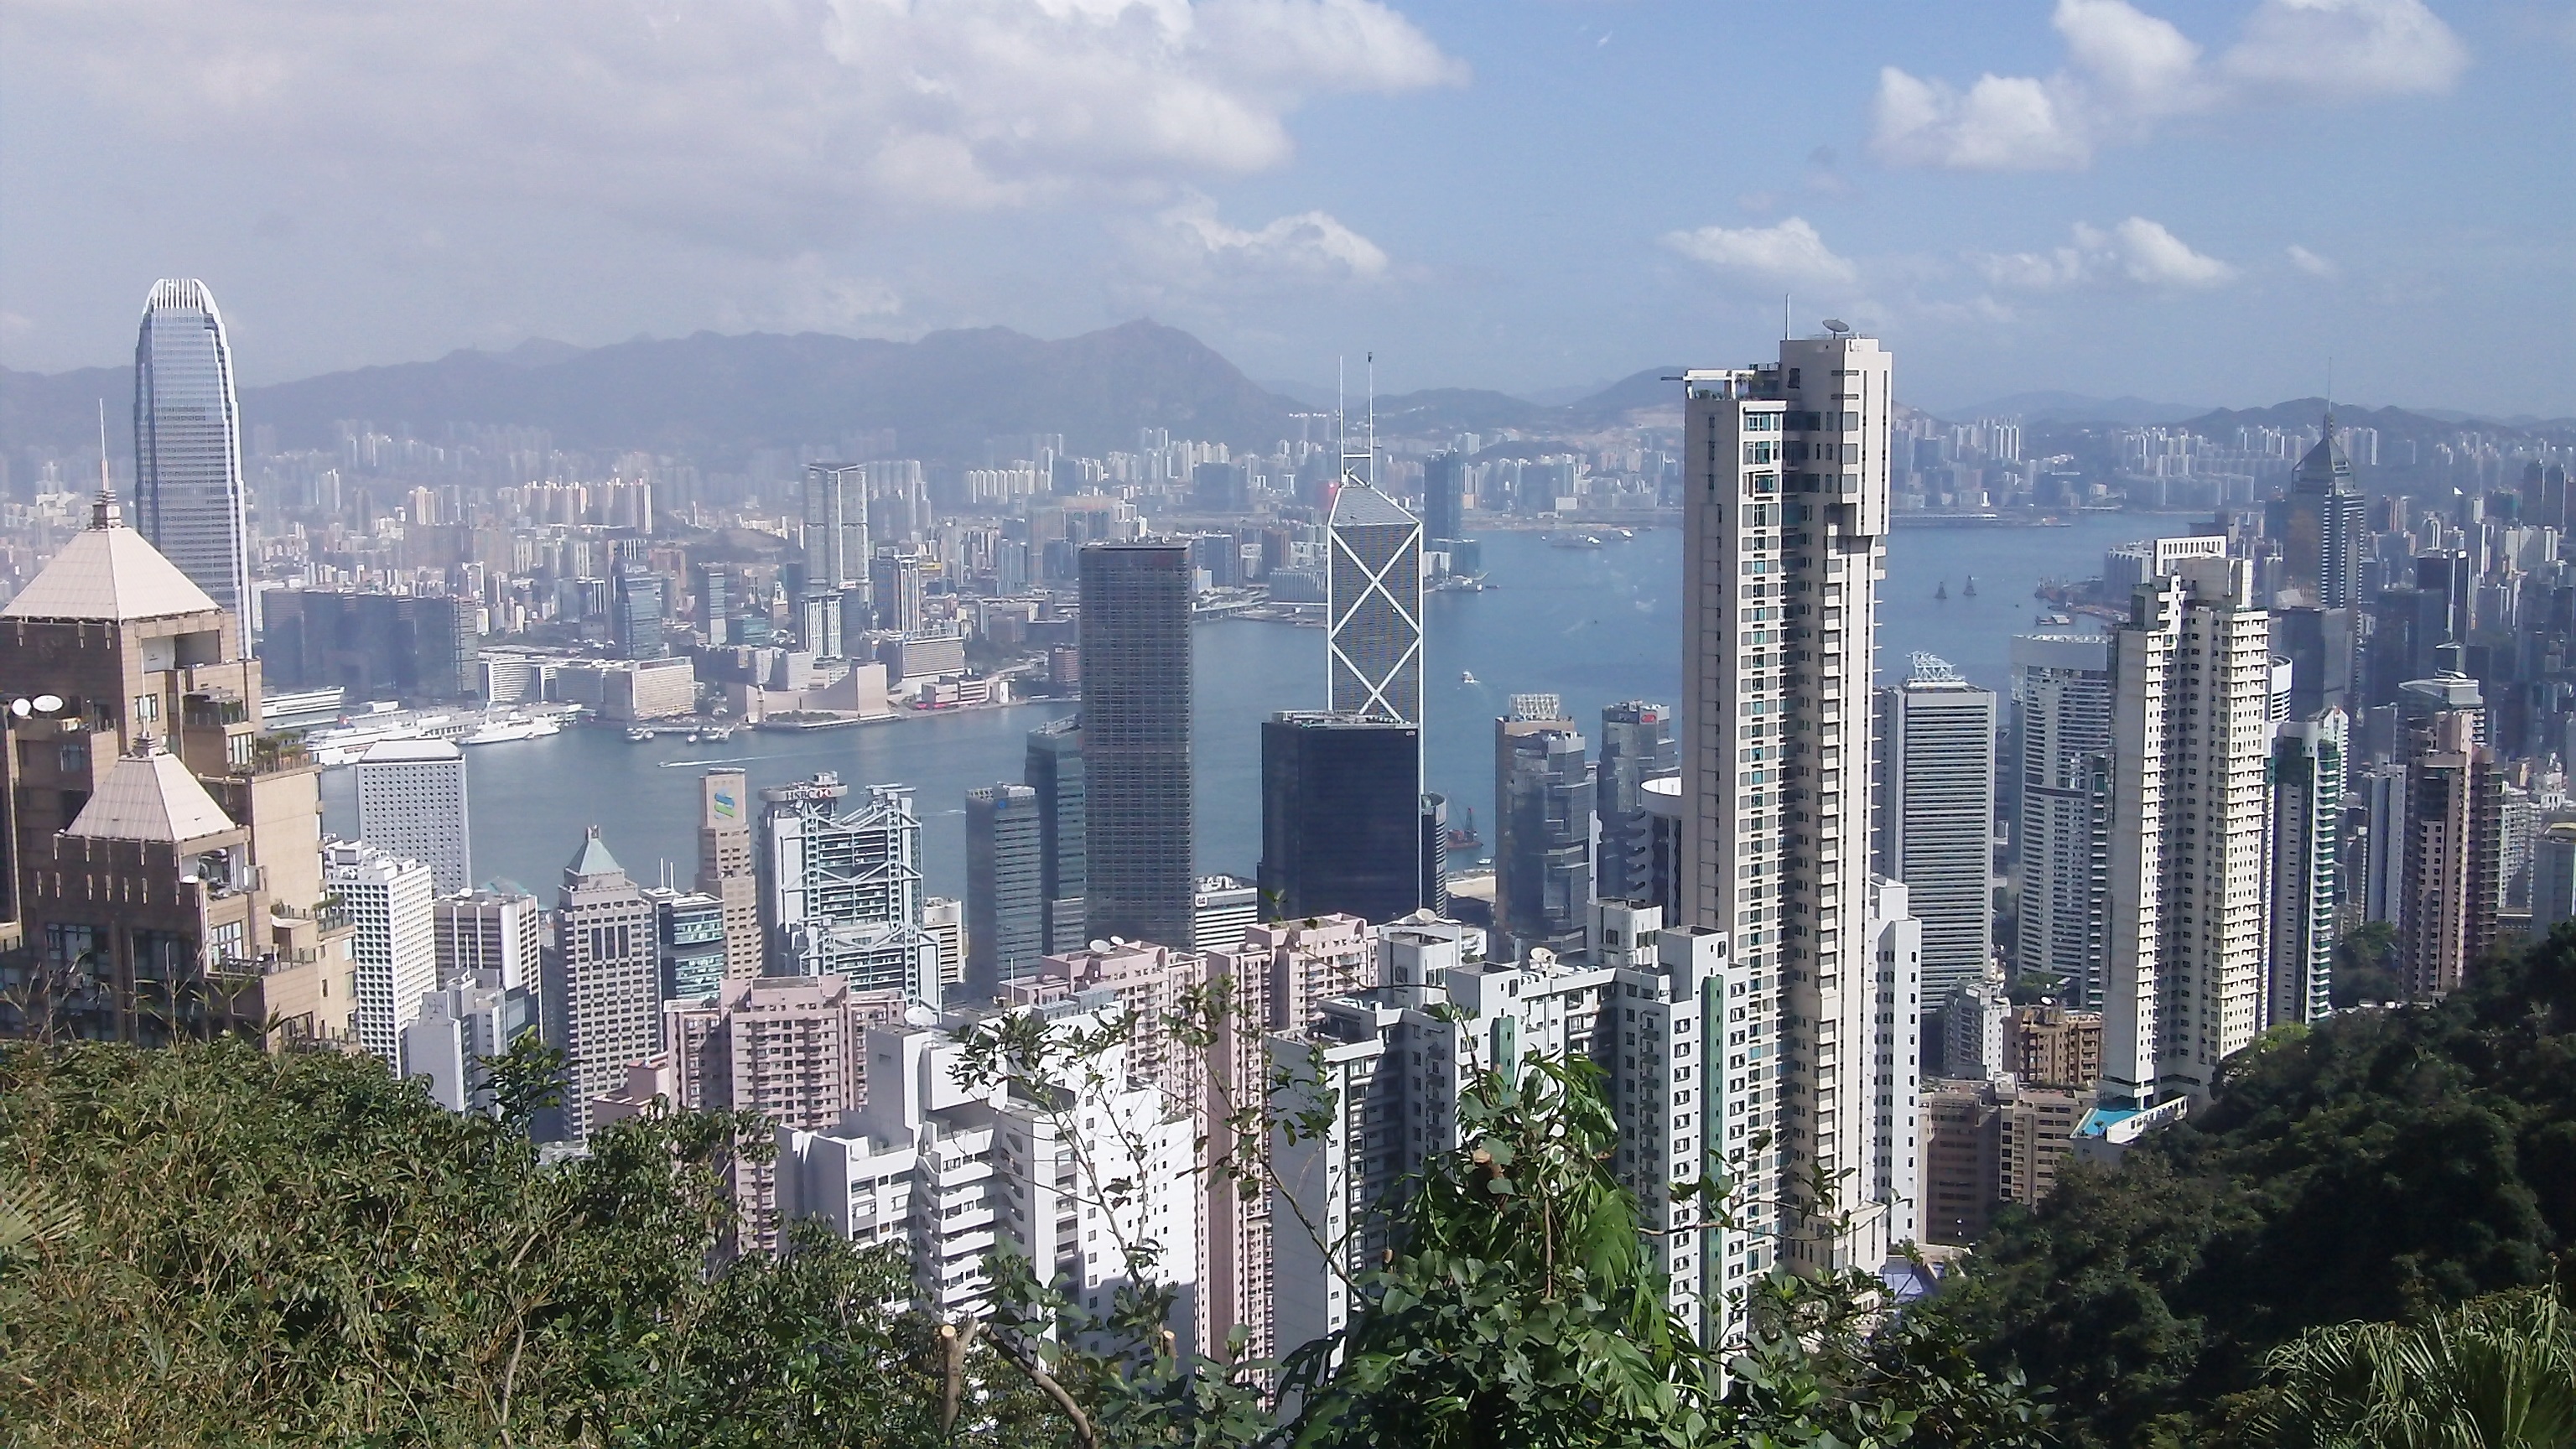
horizon, architecture, skyline, building, city, skyscraper, urban, cityscape, panorama, downtown, tower, asia, landmark, business, tower block, hong kong, tall, china, metropolis, neighbourhood, aerial photography, urban area, residential area, geographical feature, human settlement, metropolitan area, skyscrapera